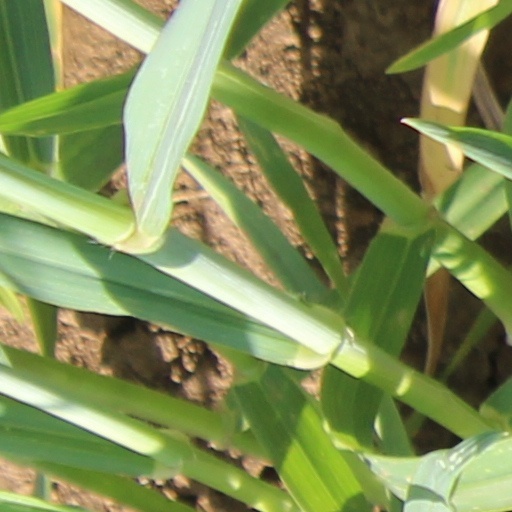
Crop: wheat